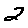
Label: 2